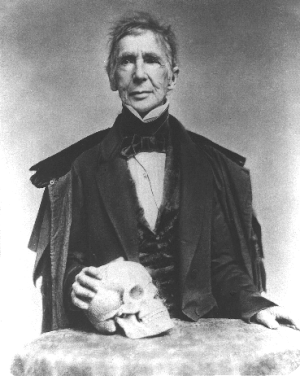
William Thomas Green Morton est un dentiste et chirurgien américain, responsable de la première démonstration publique réussie des qualités de l'éther en tant qu'anesthésique par inhalation.